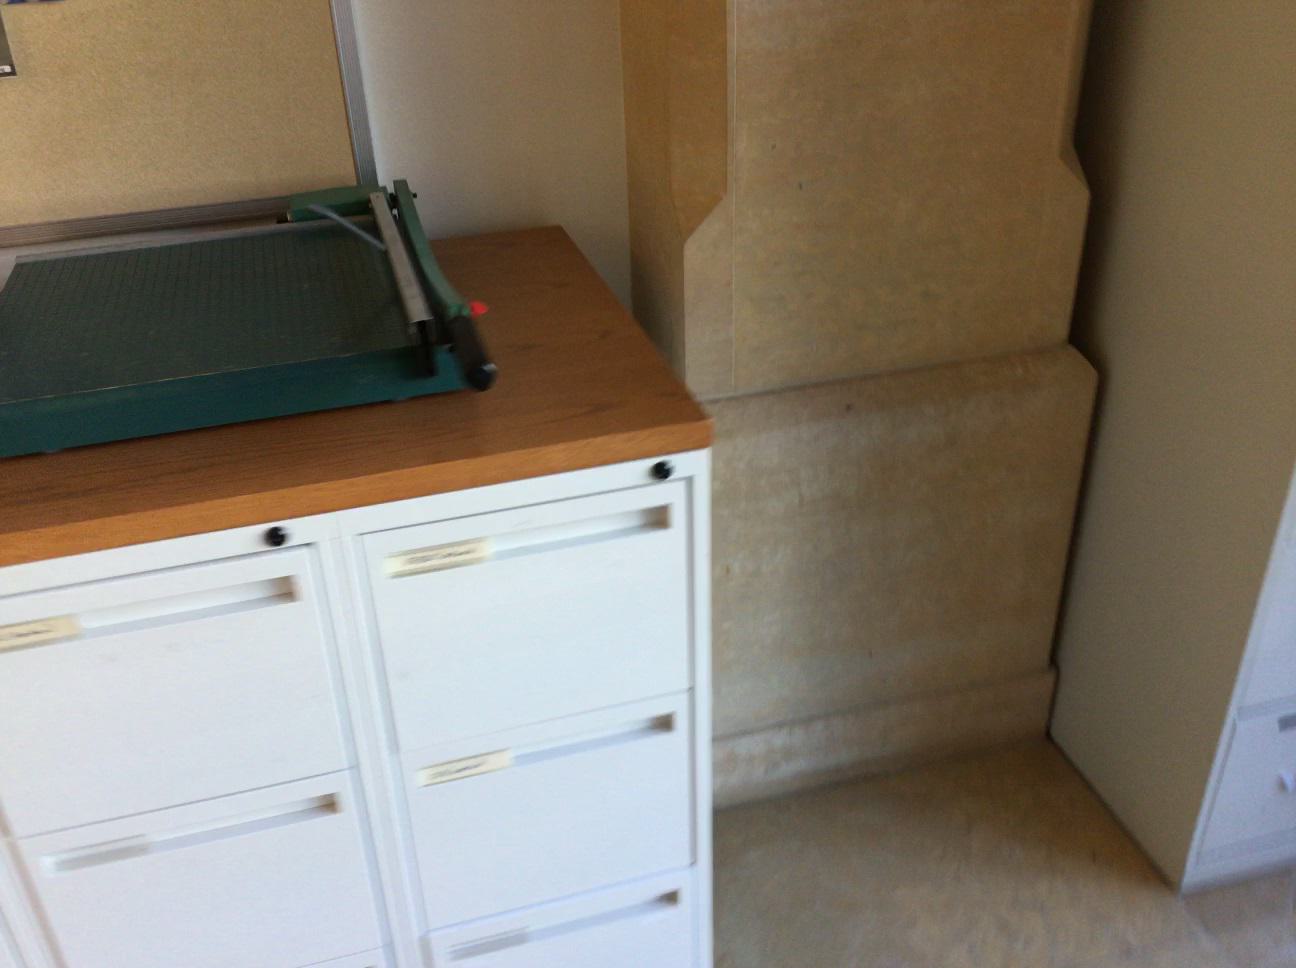
Question: In the image, there is the paper cutter. Pinpoint several points within the vacant space situated right of the paper cutter from the world's perspective. Your final answer should be formatted as a list of tuples, i.e. [(x1, y1), ...], where each tuple contains the x and y coordinates of a point satisfying the conditions above. The coordinates should be between 0 and 1, indicating the normalized pixel locations of the points.
Answer: [(0.604, 0.556), (0.585, 0.397), (0.616, 0.434), (0.652, 0.478), (0.694, 0.530), (0.596, 0.322), (0.623, 0.349), (0.654, 0.380), (0.690, 0.415), (0.731, 0.457), (0.531, 0.204), (0.547, 0.217), (0.565, 0.232), (0.584, 0.248), (0.606, 0.267), (0.630, 0.286), (0.657, 0.309), (0.687, 0.335), (0.721, 0.364)]